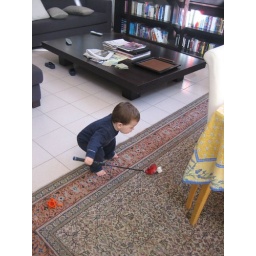
Oops, the ball went under the table